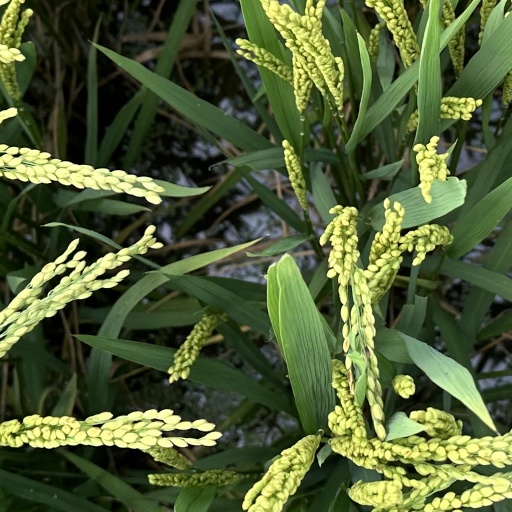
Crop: rice